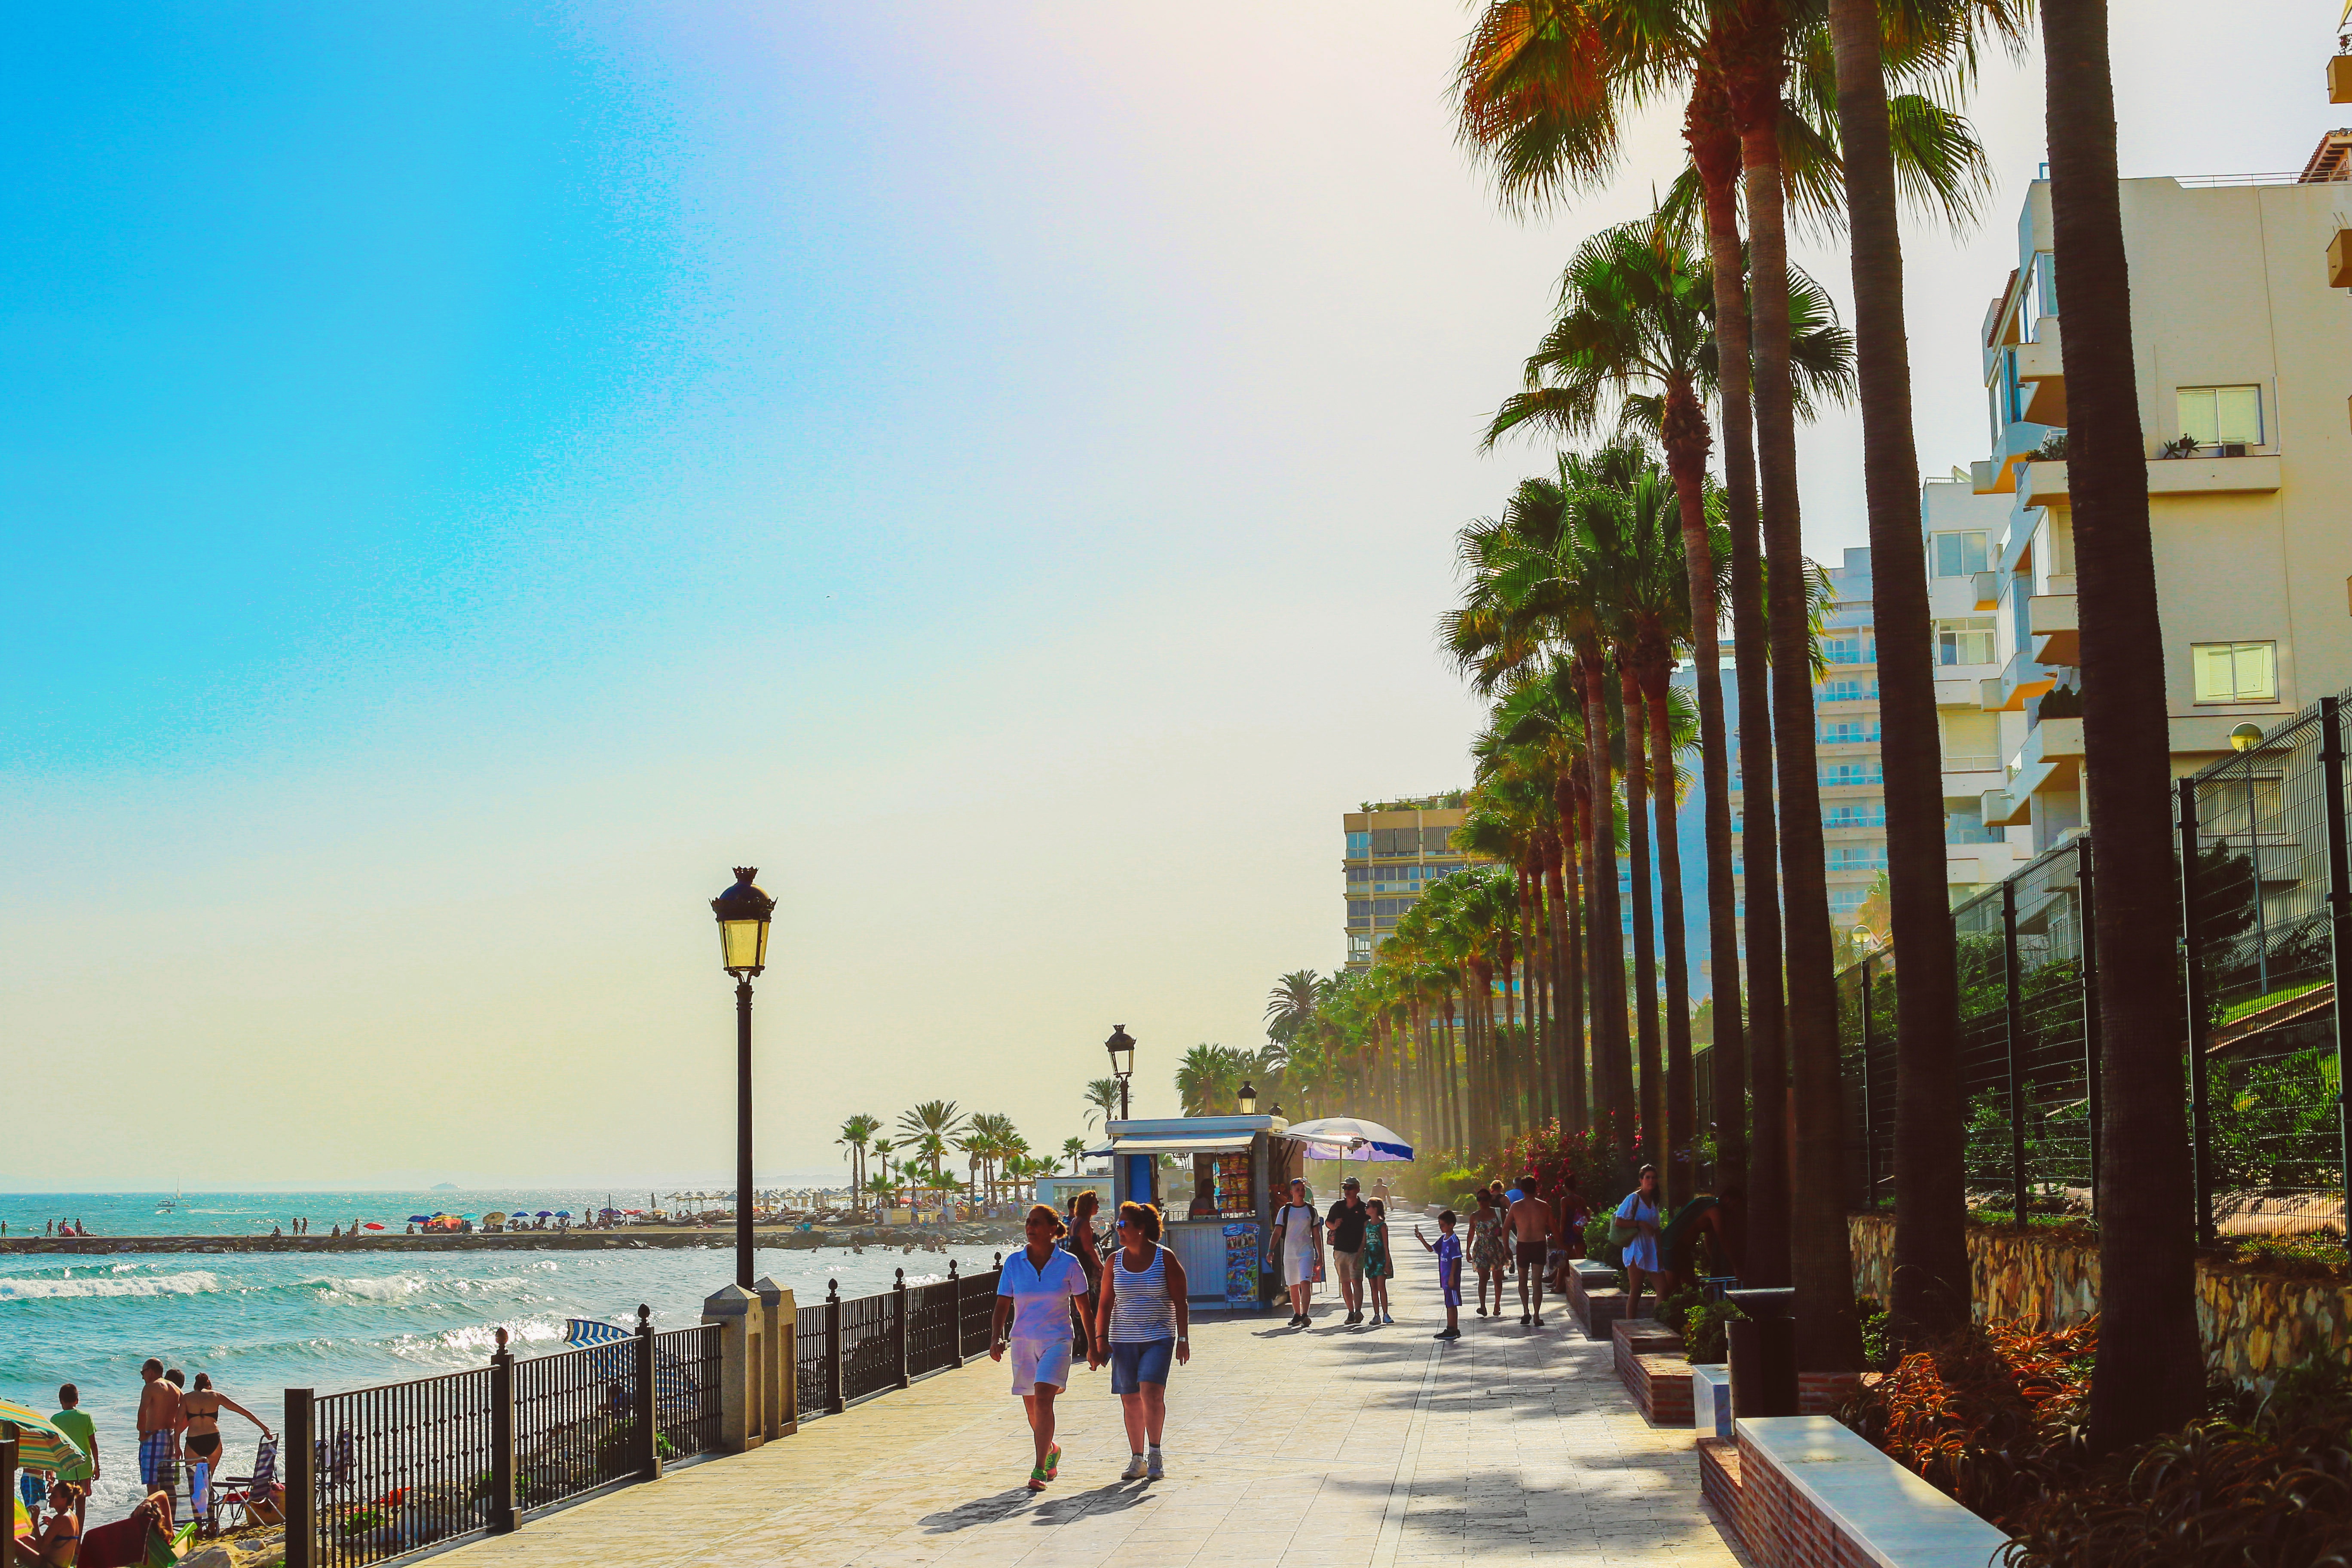
beach, sea, boardwalk, walkway, vacation, tourism, resort, arecales